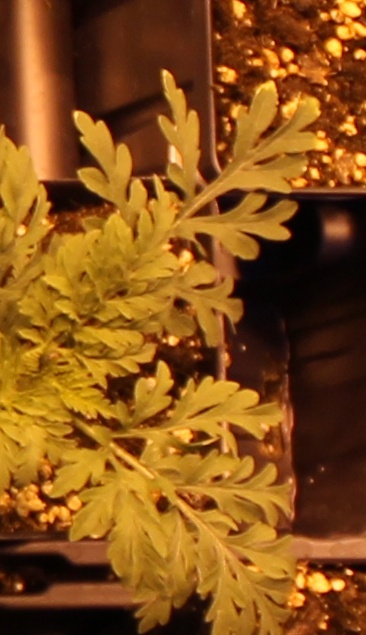
Label: Ragweed